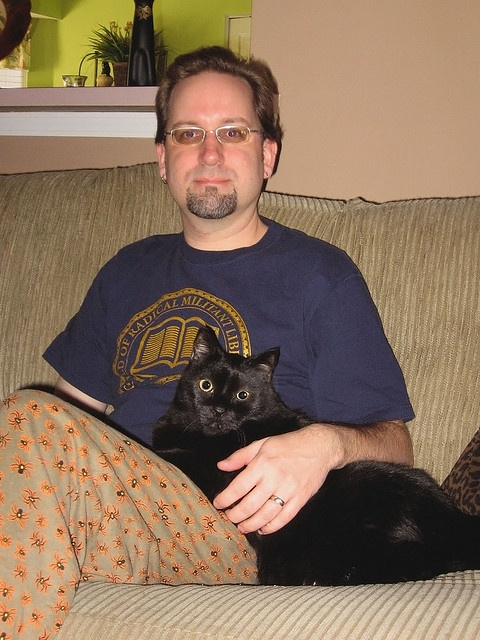
A man posing for a picture with a black cat.
A man and a cat sit on a sofa.
The cat is sitting with a man on the couch.
a man is sitting next to a black cat
man in blue shirt sitting on couch with black cat